Josef Hyrtl

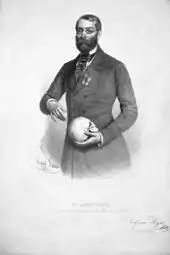
Lithograph of Hyrtl by Eduard Kaiser, 1850

Josef Hyrtl (7 December 1810 – 17 July 1894) was an Austrian anatomist.